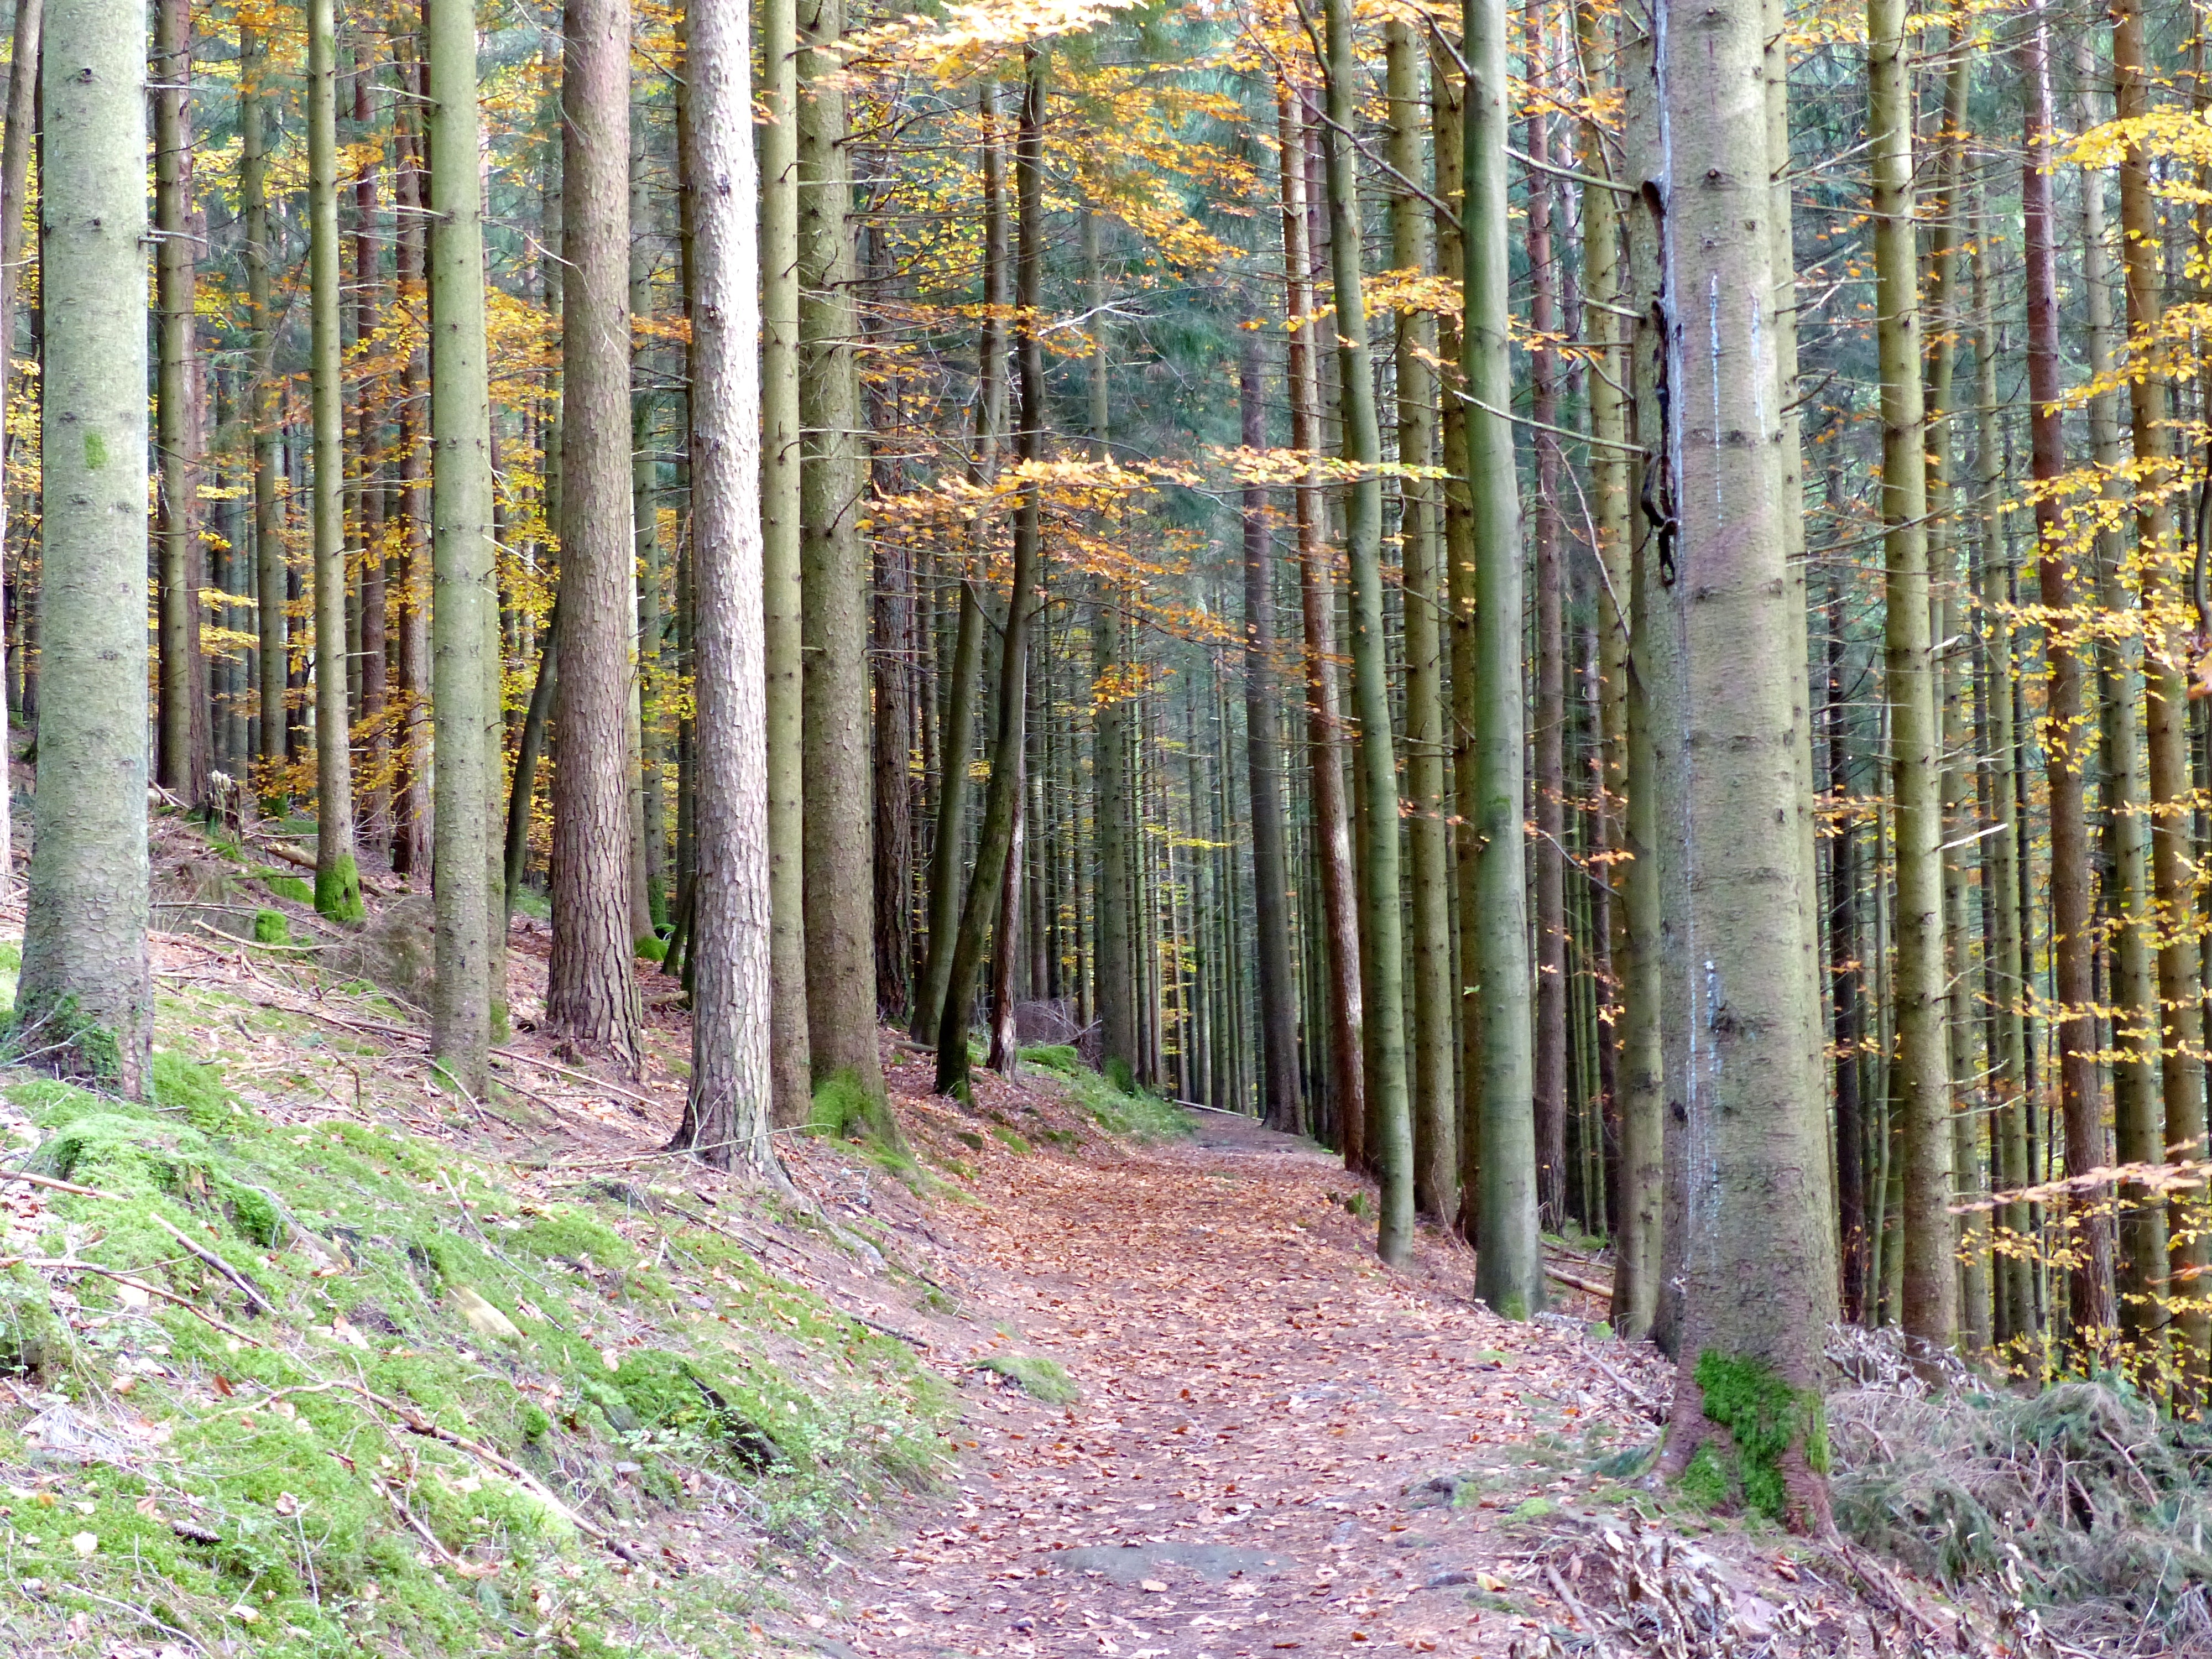
landscape, tree, forest, path, plant, wood, hiking, trail, fall, travel, foliage, europe, autumn, black, season, trees, leaves, germany, grove, schwarzwald, woodland, habitat, bamboo, ecosystem, baiersbronn, mitteltal, biome, natural environment, woody plant, temperate coniferous forest